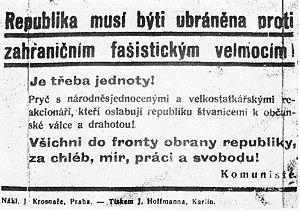
Le Parti communiste tchécoslovaque était un parti politique tchécoslovaque membre de l'Internationale communiste, puis du Kominform. Sa politique était calquée sur le modèle soviétique incluant même l'oppression physique de ses adversaires puis opposants. Ce parti régnait, de manière quasi absolue, sur la Tchécoslovaquie communiste de 1948 à 1989.